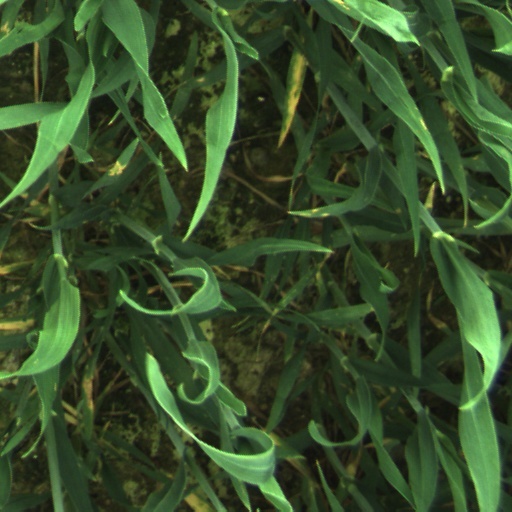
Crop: wheat